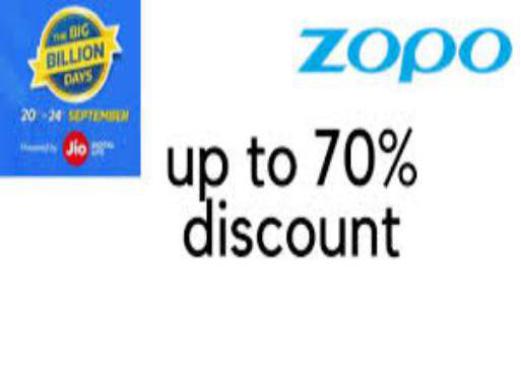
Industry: Electronic